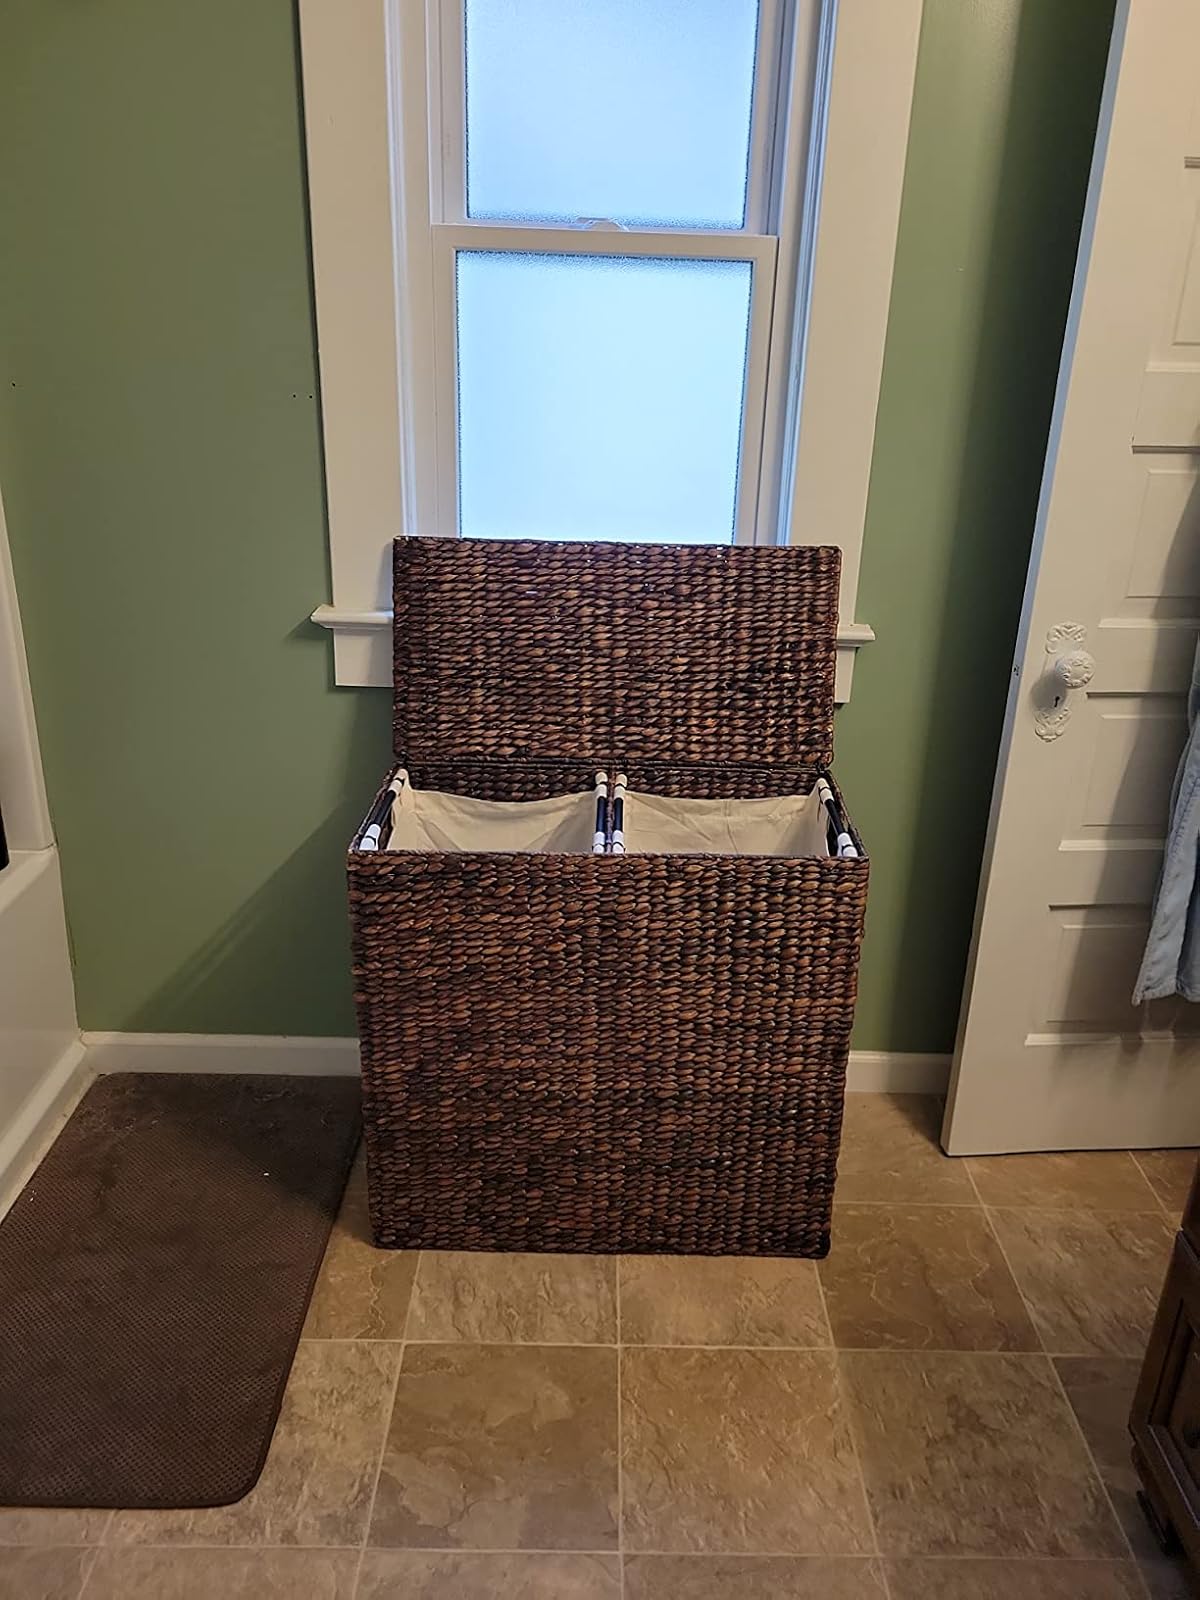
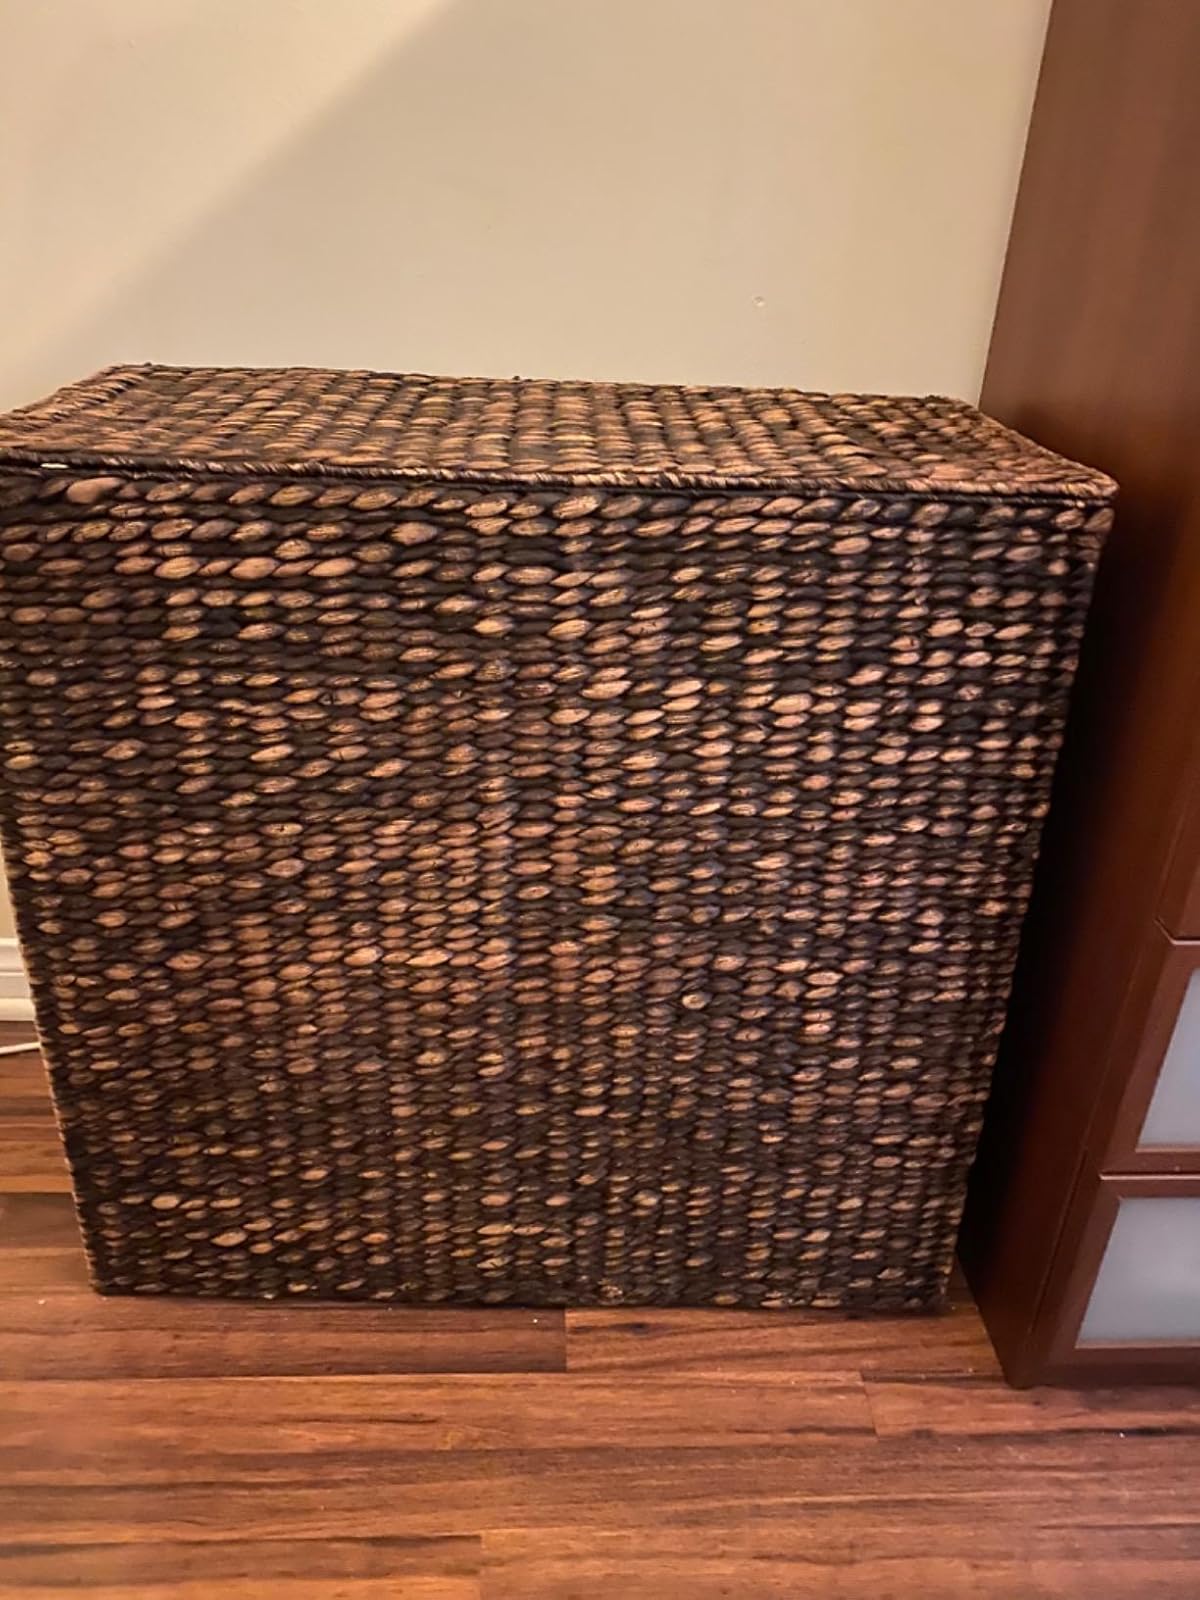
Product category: items_hamper
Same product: yes